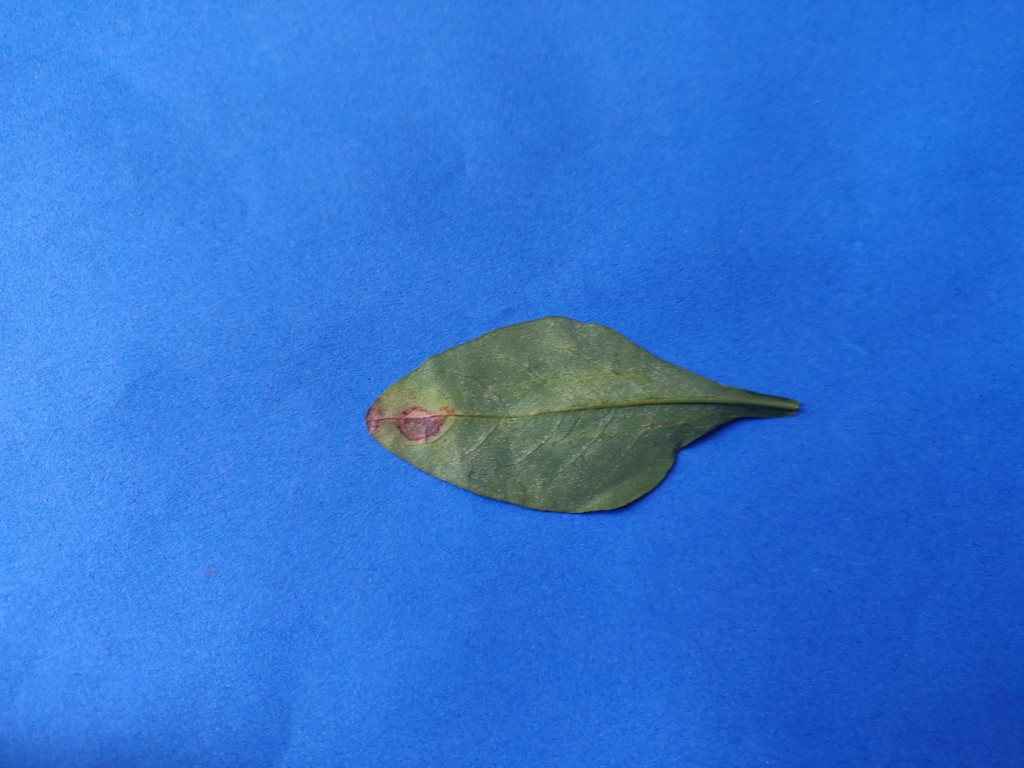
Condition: Unhealthy
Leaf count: single
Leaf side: back